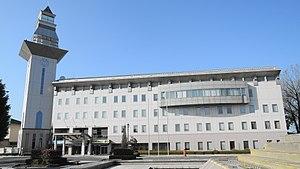
Kanegasaki est un bourg du district d'Isawa, situé dans la préfecture d'Iwate, au Japon.